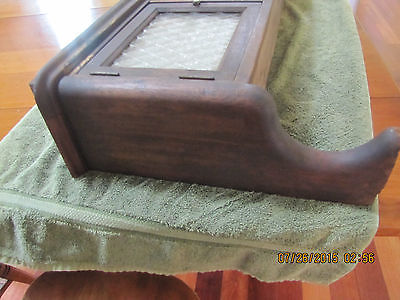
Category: cabinet